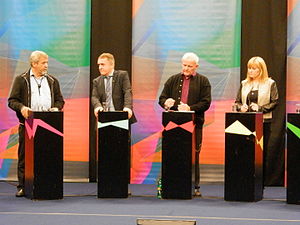
Lagtingsvalget 2015 / Valgkampen
Vælgermøde en uge før lagtingsvalget, vist direkte på den færøske tv-kanal KVF, emnet var ændringer af ægteskabsloven. Fra venstre: Kári P. Højgaard (NS), Jenis av Rana (fra det meget religiøse Miðflokkurin), Henrik Old (JF) og Bjørt Samuelsen (T). Mændene på billedet var imod, at homoseksuelle kunne få lov til at gifte sig borgerligt, mens Samuelsen var for.
Lagtingsvalget på Færøerne 2015 afholdtes til Færøernes lagting den 1. september 2015. Lagmand Kaj Leo Johannesen udskrev lagtingsvalget den 29. juli 2015. Færingerne kunne vælge mellem syv politiske partier, som sammenlagt opstillede 169 kandidater.